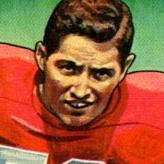
Age: 21